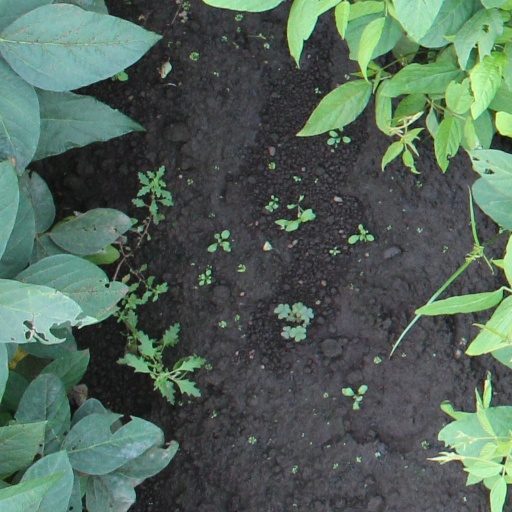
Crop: soybean